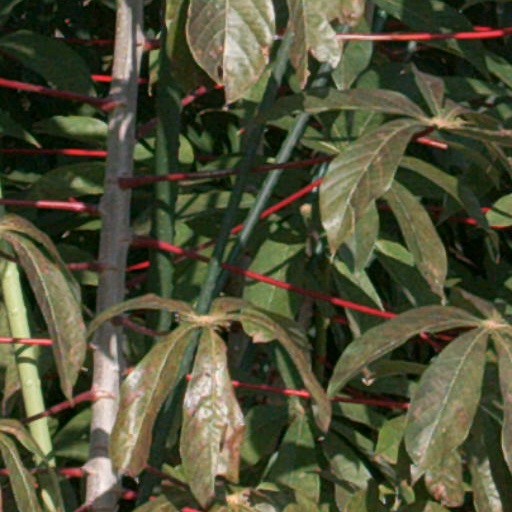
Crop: cassava